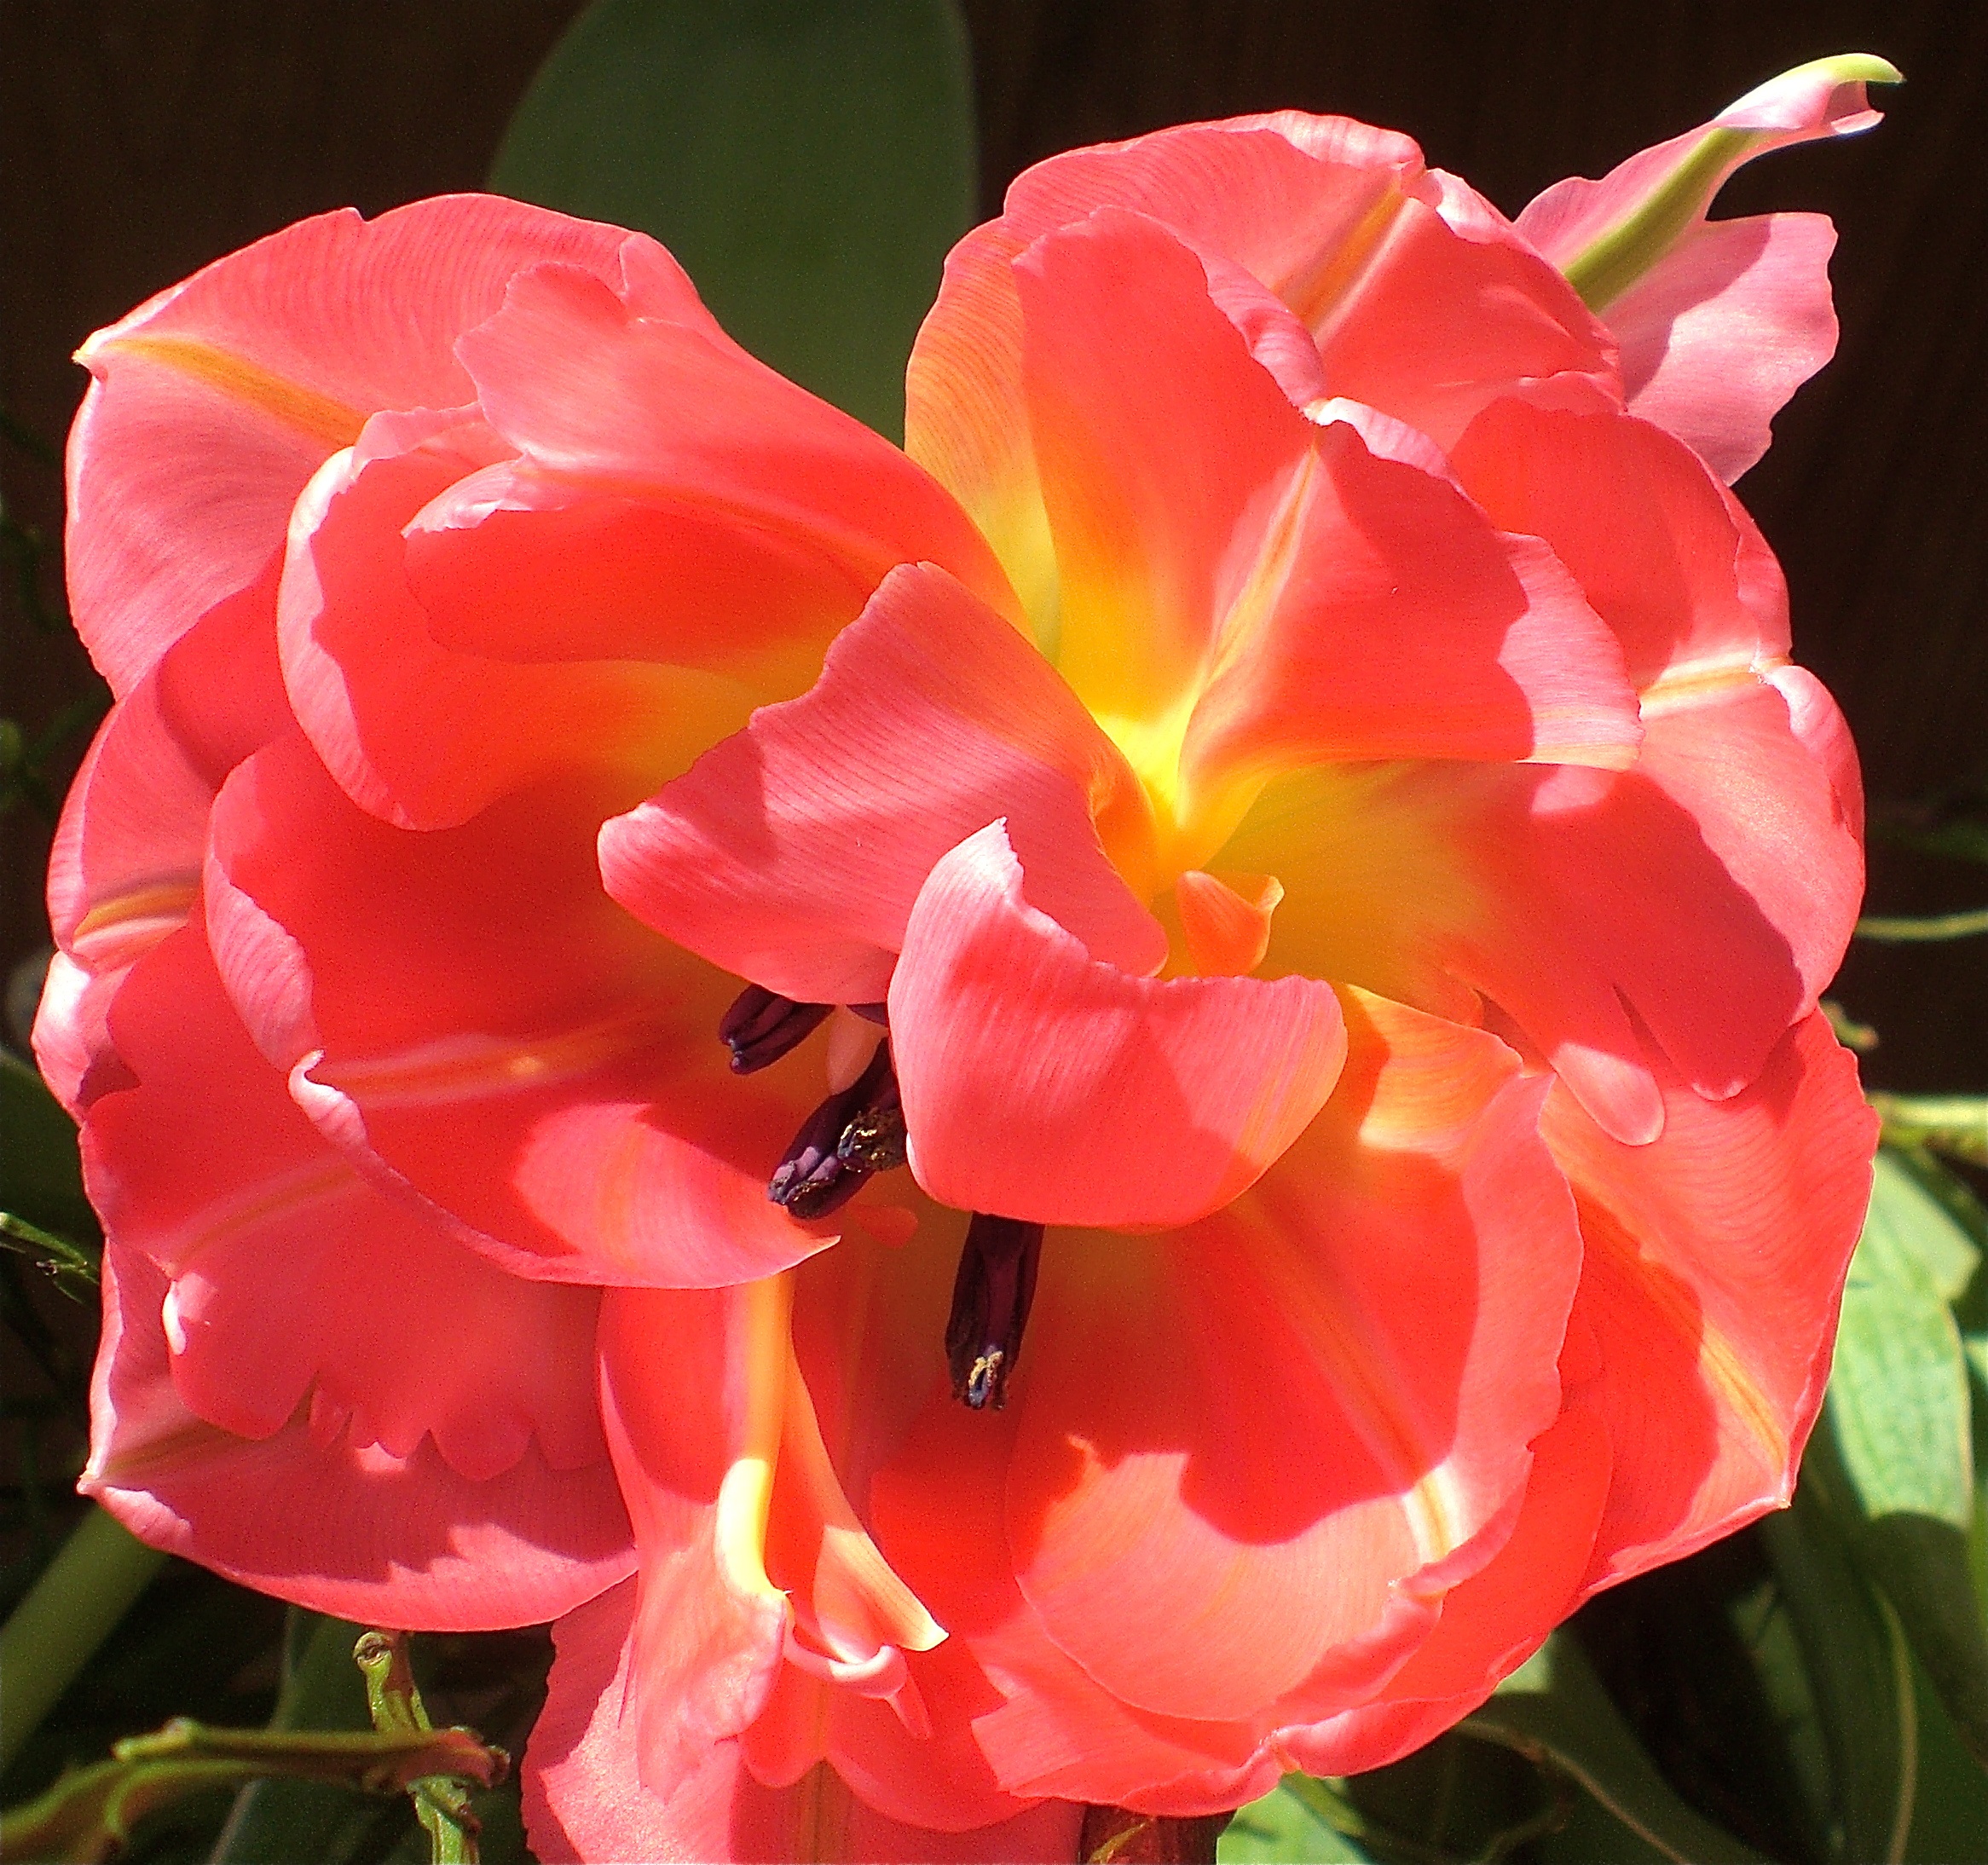
blossom, plant, flower, petal, bloom, tulip, orange, spring, flora, tulipa, floribunda, flowering plant, land plant, canna family